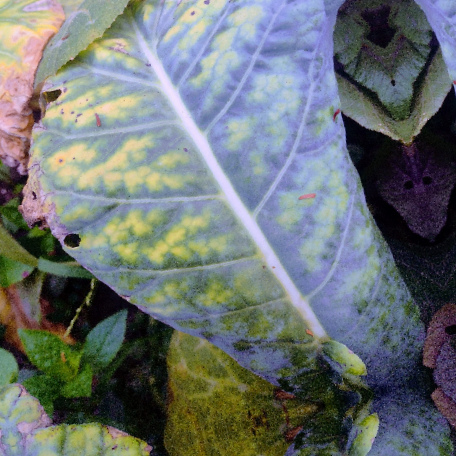
Label: Downy Mildew